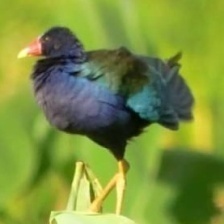
Species: PURPLE GALLINULE
Scientific name: PORPHYRIO MARTINICUS
ImageNet parent category: european_gallinule